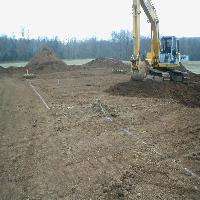
Weather: cloudy or overcast